Emotional intelligence

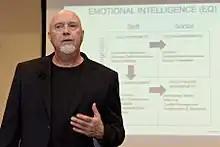
Tom Reed describes four stages of emotional intelligence: self-awareness, social consciousness, self-care and relationship management, as part of NAVAIR's "Mentoring at the Speed of Life" event

One criticism of the works of Mayer and Salovey comes from a study that suggests that the EI, as measured by the MSCEIT, may only be measuring conformity. This argument is rooted in the MSCEIT's use of consensus-based assessment, and in the fact that scores on the MSCEIT are negatively distributed (meaning that its scores differentiate between people with low EI better than people with high EI).